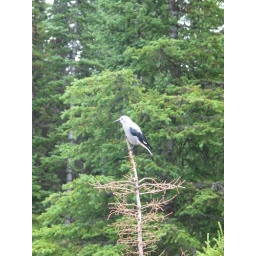
Another bird in tree